Jobst von Scholten

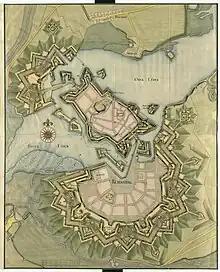
A map of Rendsburg in the early 1700s. The Altstadt can be seen in the middle of the river Eider. Scholten's large Nyværk lies on the southern bank of the Eider, and his Kronværk is situated north of the Altstadt, on the opposing river bank.

Scholten took on the task of strengthening Rendsburg, the realm's second most important fortress behind Copenhagen. Rendsburg's defensive works were at this time concentrated around Slotsholmen, a redoubt in the middle of the Eider, today known as Altstadt. Rendsburg had come in to disrepair after two successful sieges by the forces of the Austrian Wallenstein in 1627 and the Swedish Torstensson in 1643, as well as two sieges where the fortress had held out; a siege by the Swedish commander Wrangel in 1645 and another Swedish siege between 1657 and 1660. It was therefore a ravaged fortress that Rüse had been tasked with rebuilding and repairing in 1669, a task in which Scholten had worked for Rüse as his protegé, as mentioned above. Rüse had lengthened the city walls back then, so that the castle and the walls became one single, integrated fortress. Scholten's rework would be much more ambitious, however.